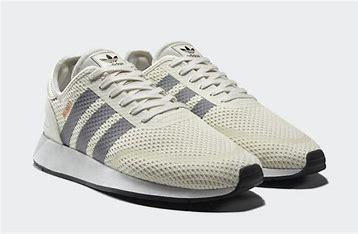
Brand: Adidas
Model: N 5923